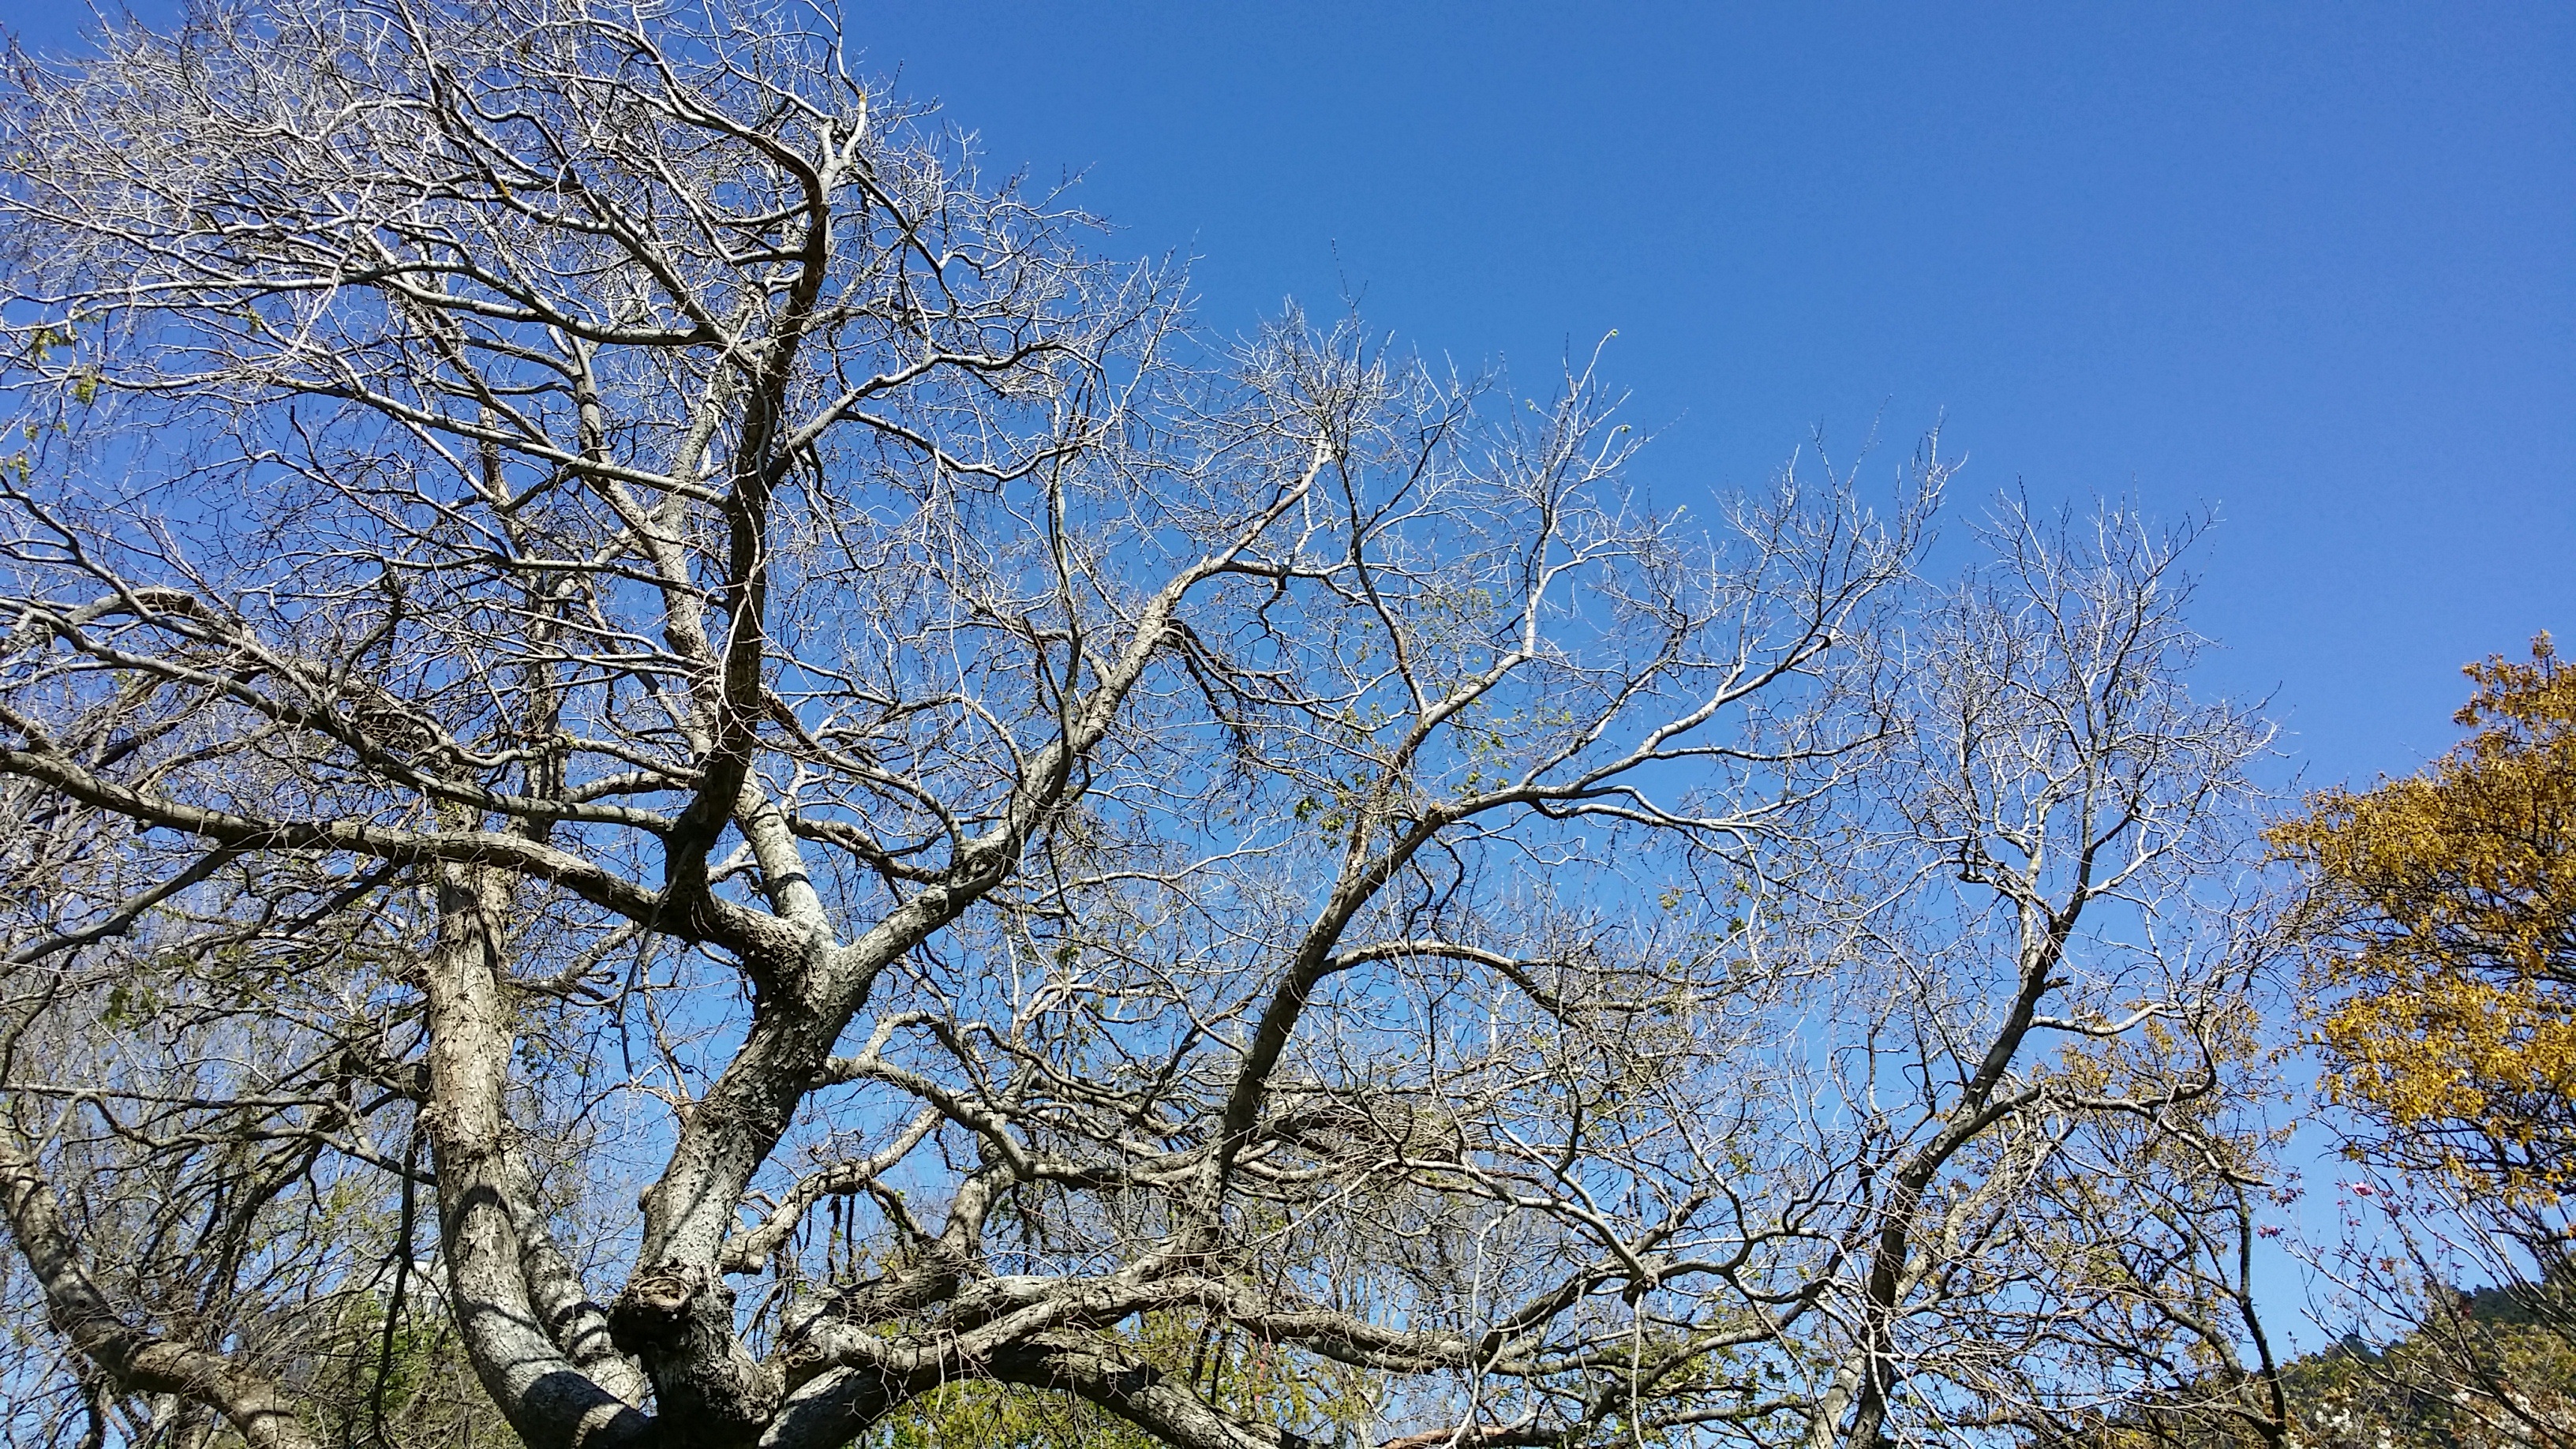
landscape, tree, nature, branch, blossom, winter, plant, sky, leaf, flower, frost, summer, spring, green, natural, autumn, park, blue, season, trees, sunny, woody plant